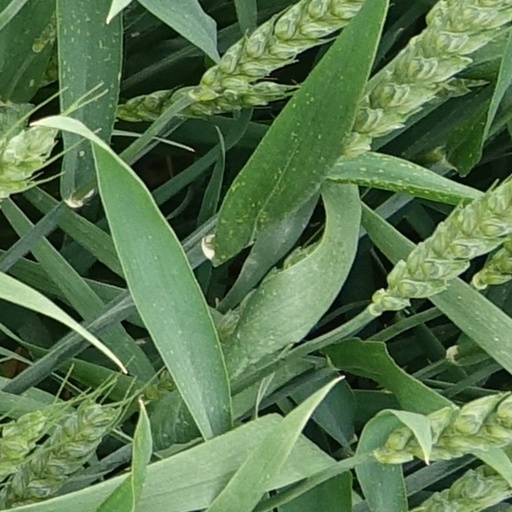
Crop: wheat